William Keir Grant

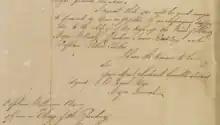
Signature of William Grant Keir on a letter to William Bruce, British Resident at Bushire

In October 1819, Grant was despatched by the Bombay government with a strong armament for the suppression of piracy in the Persian Gulf. The attack was specially directed against the Joasmi (Al Qasimi), a tribe of maritime Arabs of the sect of Wahhabis or followers of the Arab religious reformer, Abd-ul-Wahab (Bestower of Blessings), whose pirate craft had long been the terror of the coasts of western India. Ras Al Khaimah, their stronghold, had been destroyed by a small force from Bombay in 1809, but their power was again in the ascendant. Ras Al Khaimah was captured with small loss on 9 December 1819. On 8 January 1820, Grant signed a general treaty of peace on the part of the British government with the chiefs of the tribes of maritime Arabs of the Persian Gulf, by whom it was subsequently signed at different times and places. It provided for the entire suppression of piracy in the Gulf. For his services Grant received the thanks of the governor-general in council and the Persian decoration of the Lion and Sun.